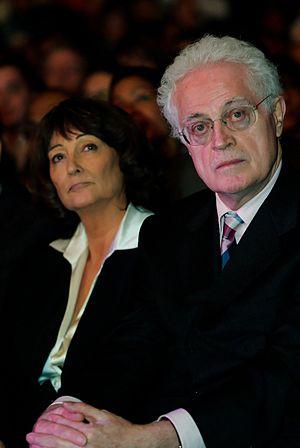
Lionel Jospin et sa femme Sylviane Agacinski. Réunion publique du 27 février 2008 au Zénith de Paris, dans le cadre de la campagne de Bertrand Delanoë pour les élections municipales parisiennes de 2008.